Luckenwalde station

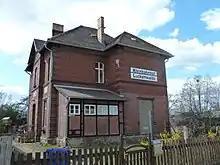
Heritage-listed entrance building of the narrow-gauge railway.

Luckenwalde station was opened on 1 July 1841. Original considerations suggested a route via Treuenbrietzen, but the Administrative Director of the Berlin-Anhalt Railway Company ("Berlin-Anhaltische Eisenbahn-Gesellschaft"), Heinrich Conrad Carl selected a route via Luckenwalde. Carl also owned a factory in Luckenwalde.